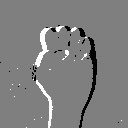
ASL letter: s